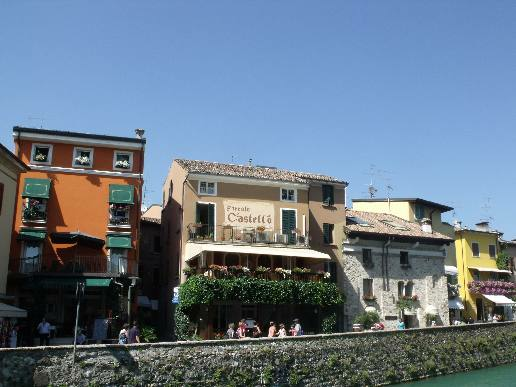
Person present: No